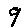
Label: 9